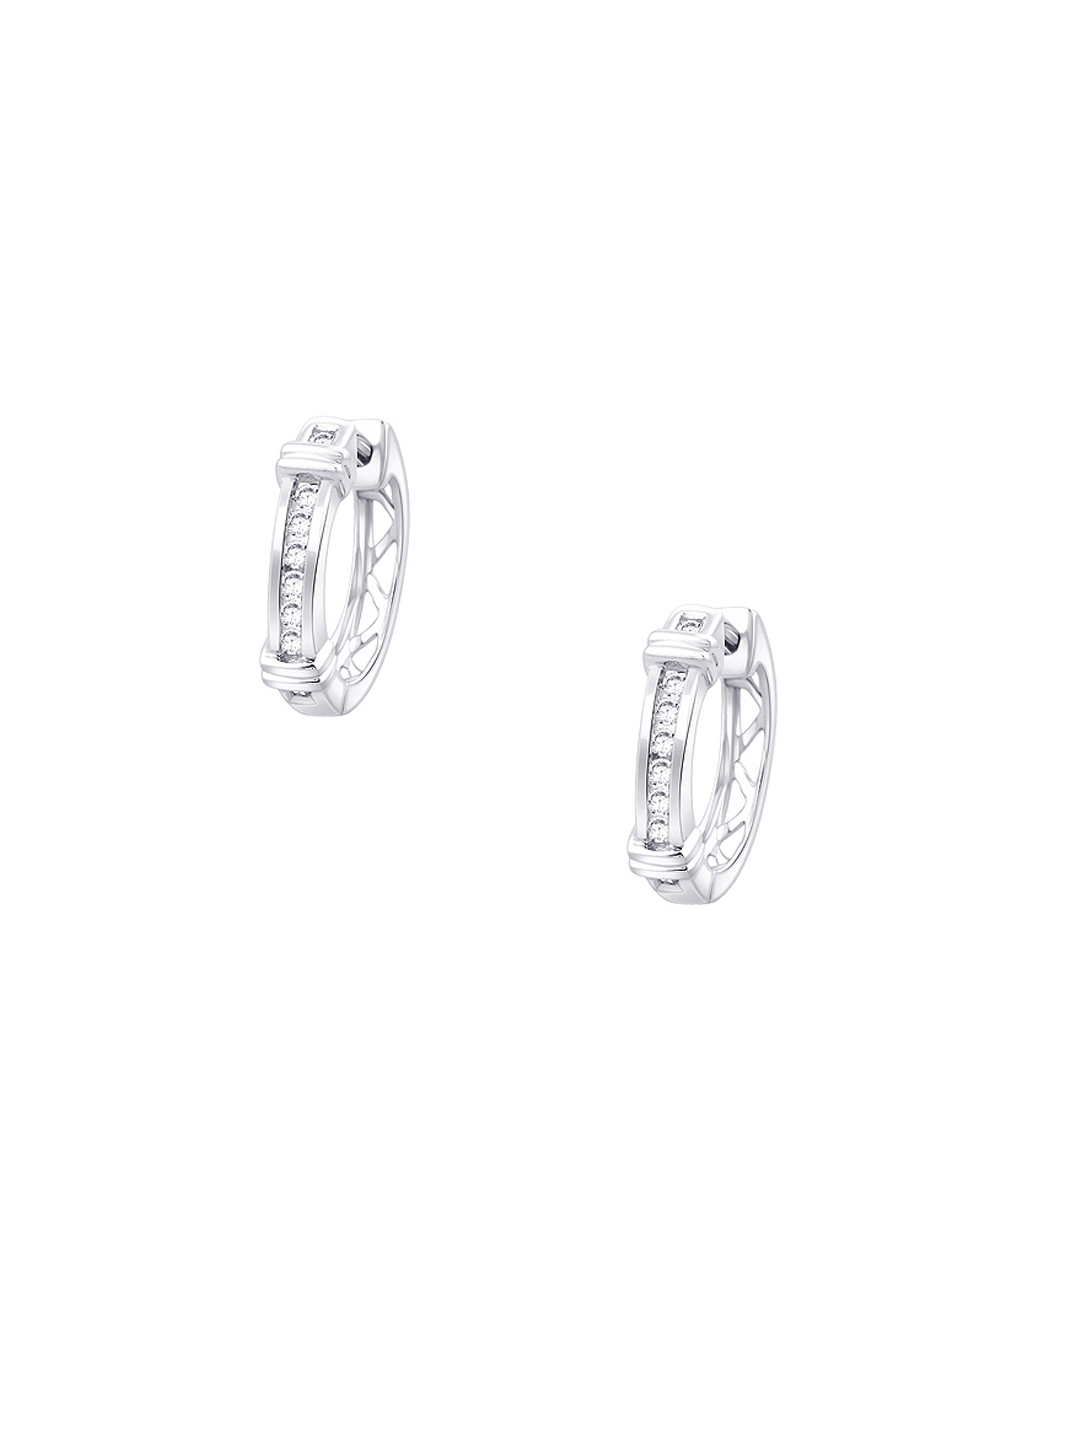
Lucera Women Silver Earrings
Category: Accessories / Jewellery / Earrings
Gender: Women
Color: Silver
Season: Summer 2013
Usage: Casual